State hearse

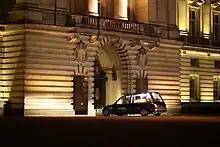
The state hearse carrying the coffin of Elizabeth II arriving at Buckingham Palace.

The state hearse is a vehicle of the Royal Mews used for funerals of the British royal family. Based on a Jaguar XJ model, it was designed by the Royal Household and Jaguar Land Rover with the input of and approval from Elizabeth II and converted by UK-Based coachbuilder Wilcox Limousines. It was first used on 13 September 2022 to transport Queen Elizabeth II's coffin from RAF Northolt to London ahead of her lying-in-state.